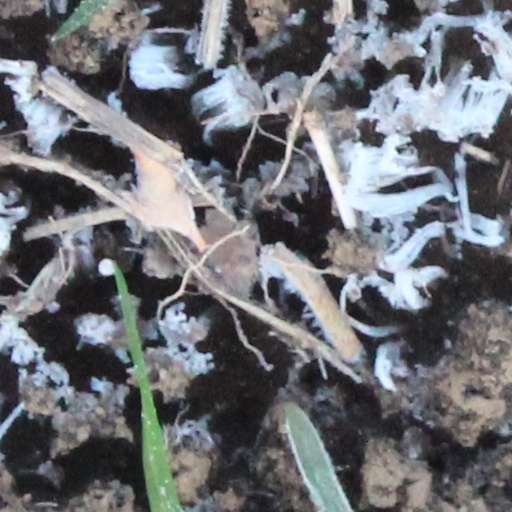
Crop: wheat